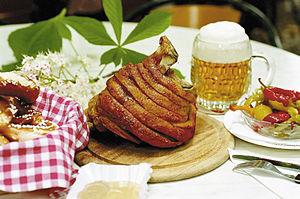
Le Schweinshaxe, dans la cuisine allemande, est un jambonneau rôti. Le jarret est la partie de la jambe du cochon située entre le pied et le jambon. Il est particulièrement populaire en Bavière sous le nom Schweinshaxn [ˈʃvaɪns.haksn] ou Sauhax [ˈsaohaks]. Une variante de ce plat est connue dans certaines parties de l'Allemagne comme Eisbein, dans lequel le jambonneau est confit et bouilli.
Le jarret de porc est un plat de viande de porc à l'os, populaire en Europe du Nord et de l'Est.